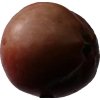
Label: Apple 18